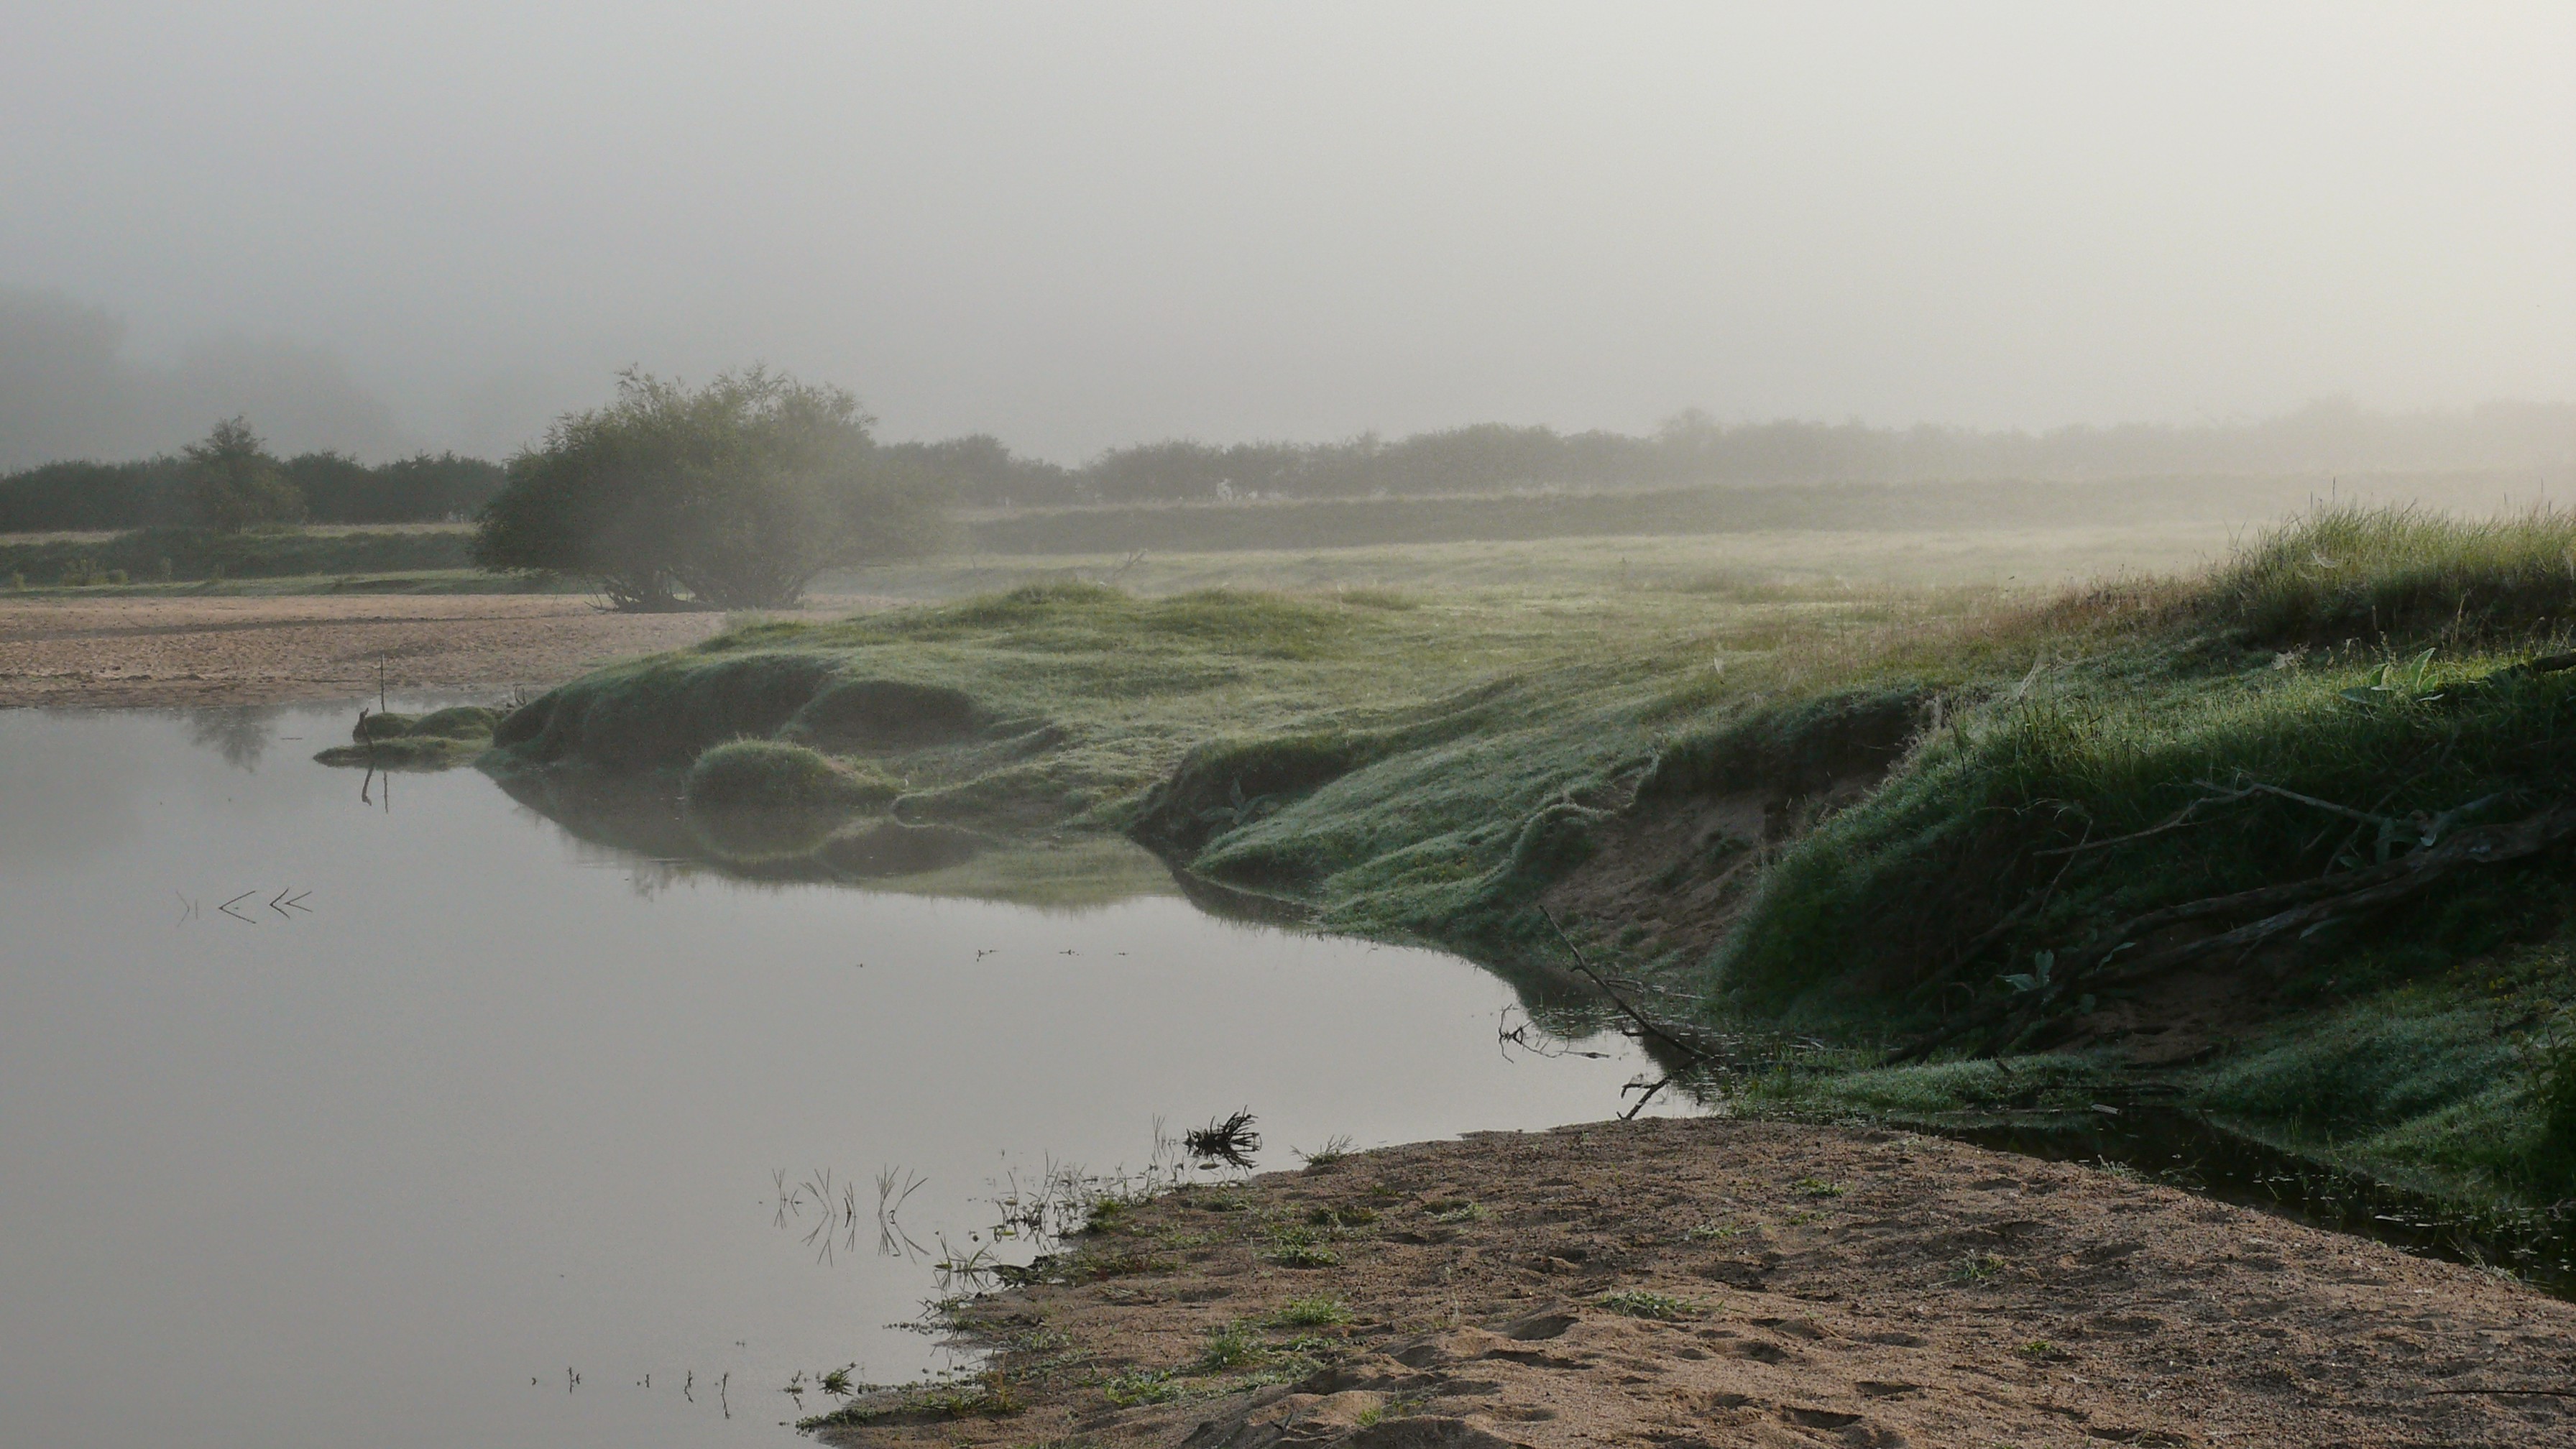
france, water resources, water, atmospheric phenomenon, bank, river, natural landscape, natural environment, floodplain, geological phenomenon, watercourse, waterway, mist, Raised beach, levee, reservoir, wetland, rural area, grassland, fog, tidal marsh, Thermokarst, landscape, plain, polder, salt marsh, marsh, bog, tributary, creek, lake, coast, hill, estuary